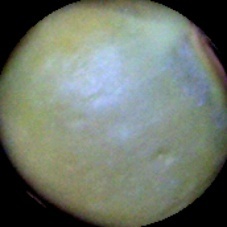
Label: Immature